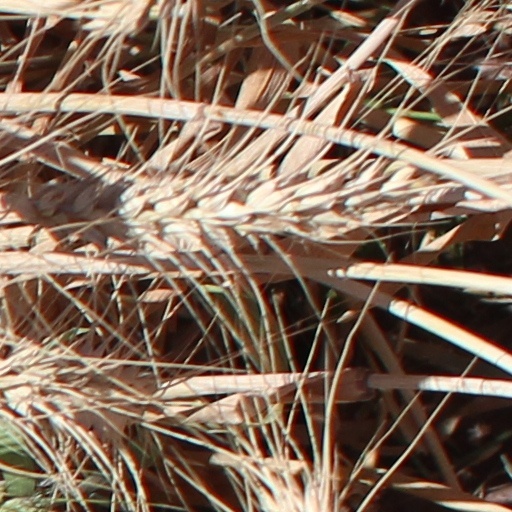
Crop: wheat